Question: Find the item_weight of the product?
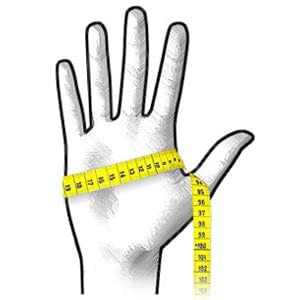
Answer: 20.0 gram